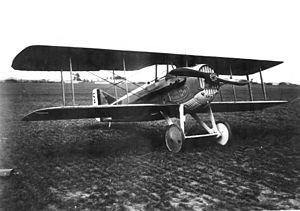
L'Escadrille 67 est une unité aéronautique de l'armée française pendant la Première Guerre mondiale, créée à l'aéroport de Lyon-Bron le 17 septembre 1915. Elle est intégrée le 14 septembre à la 4ᵉ armée, et affectée en octobre à la zone de défense de Verdun.
Gilbert de Guingand est un as de l'aviation de la Première Guerre mondiale, avec 8 victoires reconnues en combat aérien, mort en service.